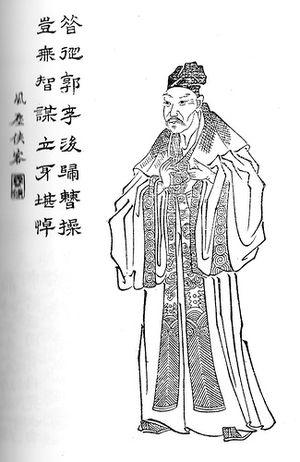
Jia Xu était un stratège chinois lors de la fin de la dynastie Han et du début de la période des Trois Royaumes en Chine antique. Il servit un grand nombre de seigneurs de guerre tels que Dong Zhuo, Li Jue, Duan Wei, Zhang Xiu et Cao Cao, puis occupa des fonctions sous les bannières du royaume de Wei. Hautement respecté, il fut reconnu pour sa franchise et pour ses excellents conseils militaires.